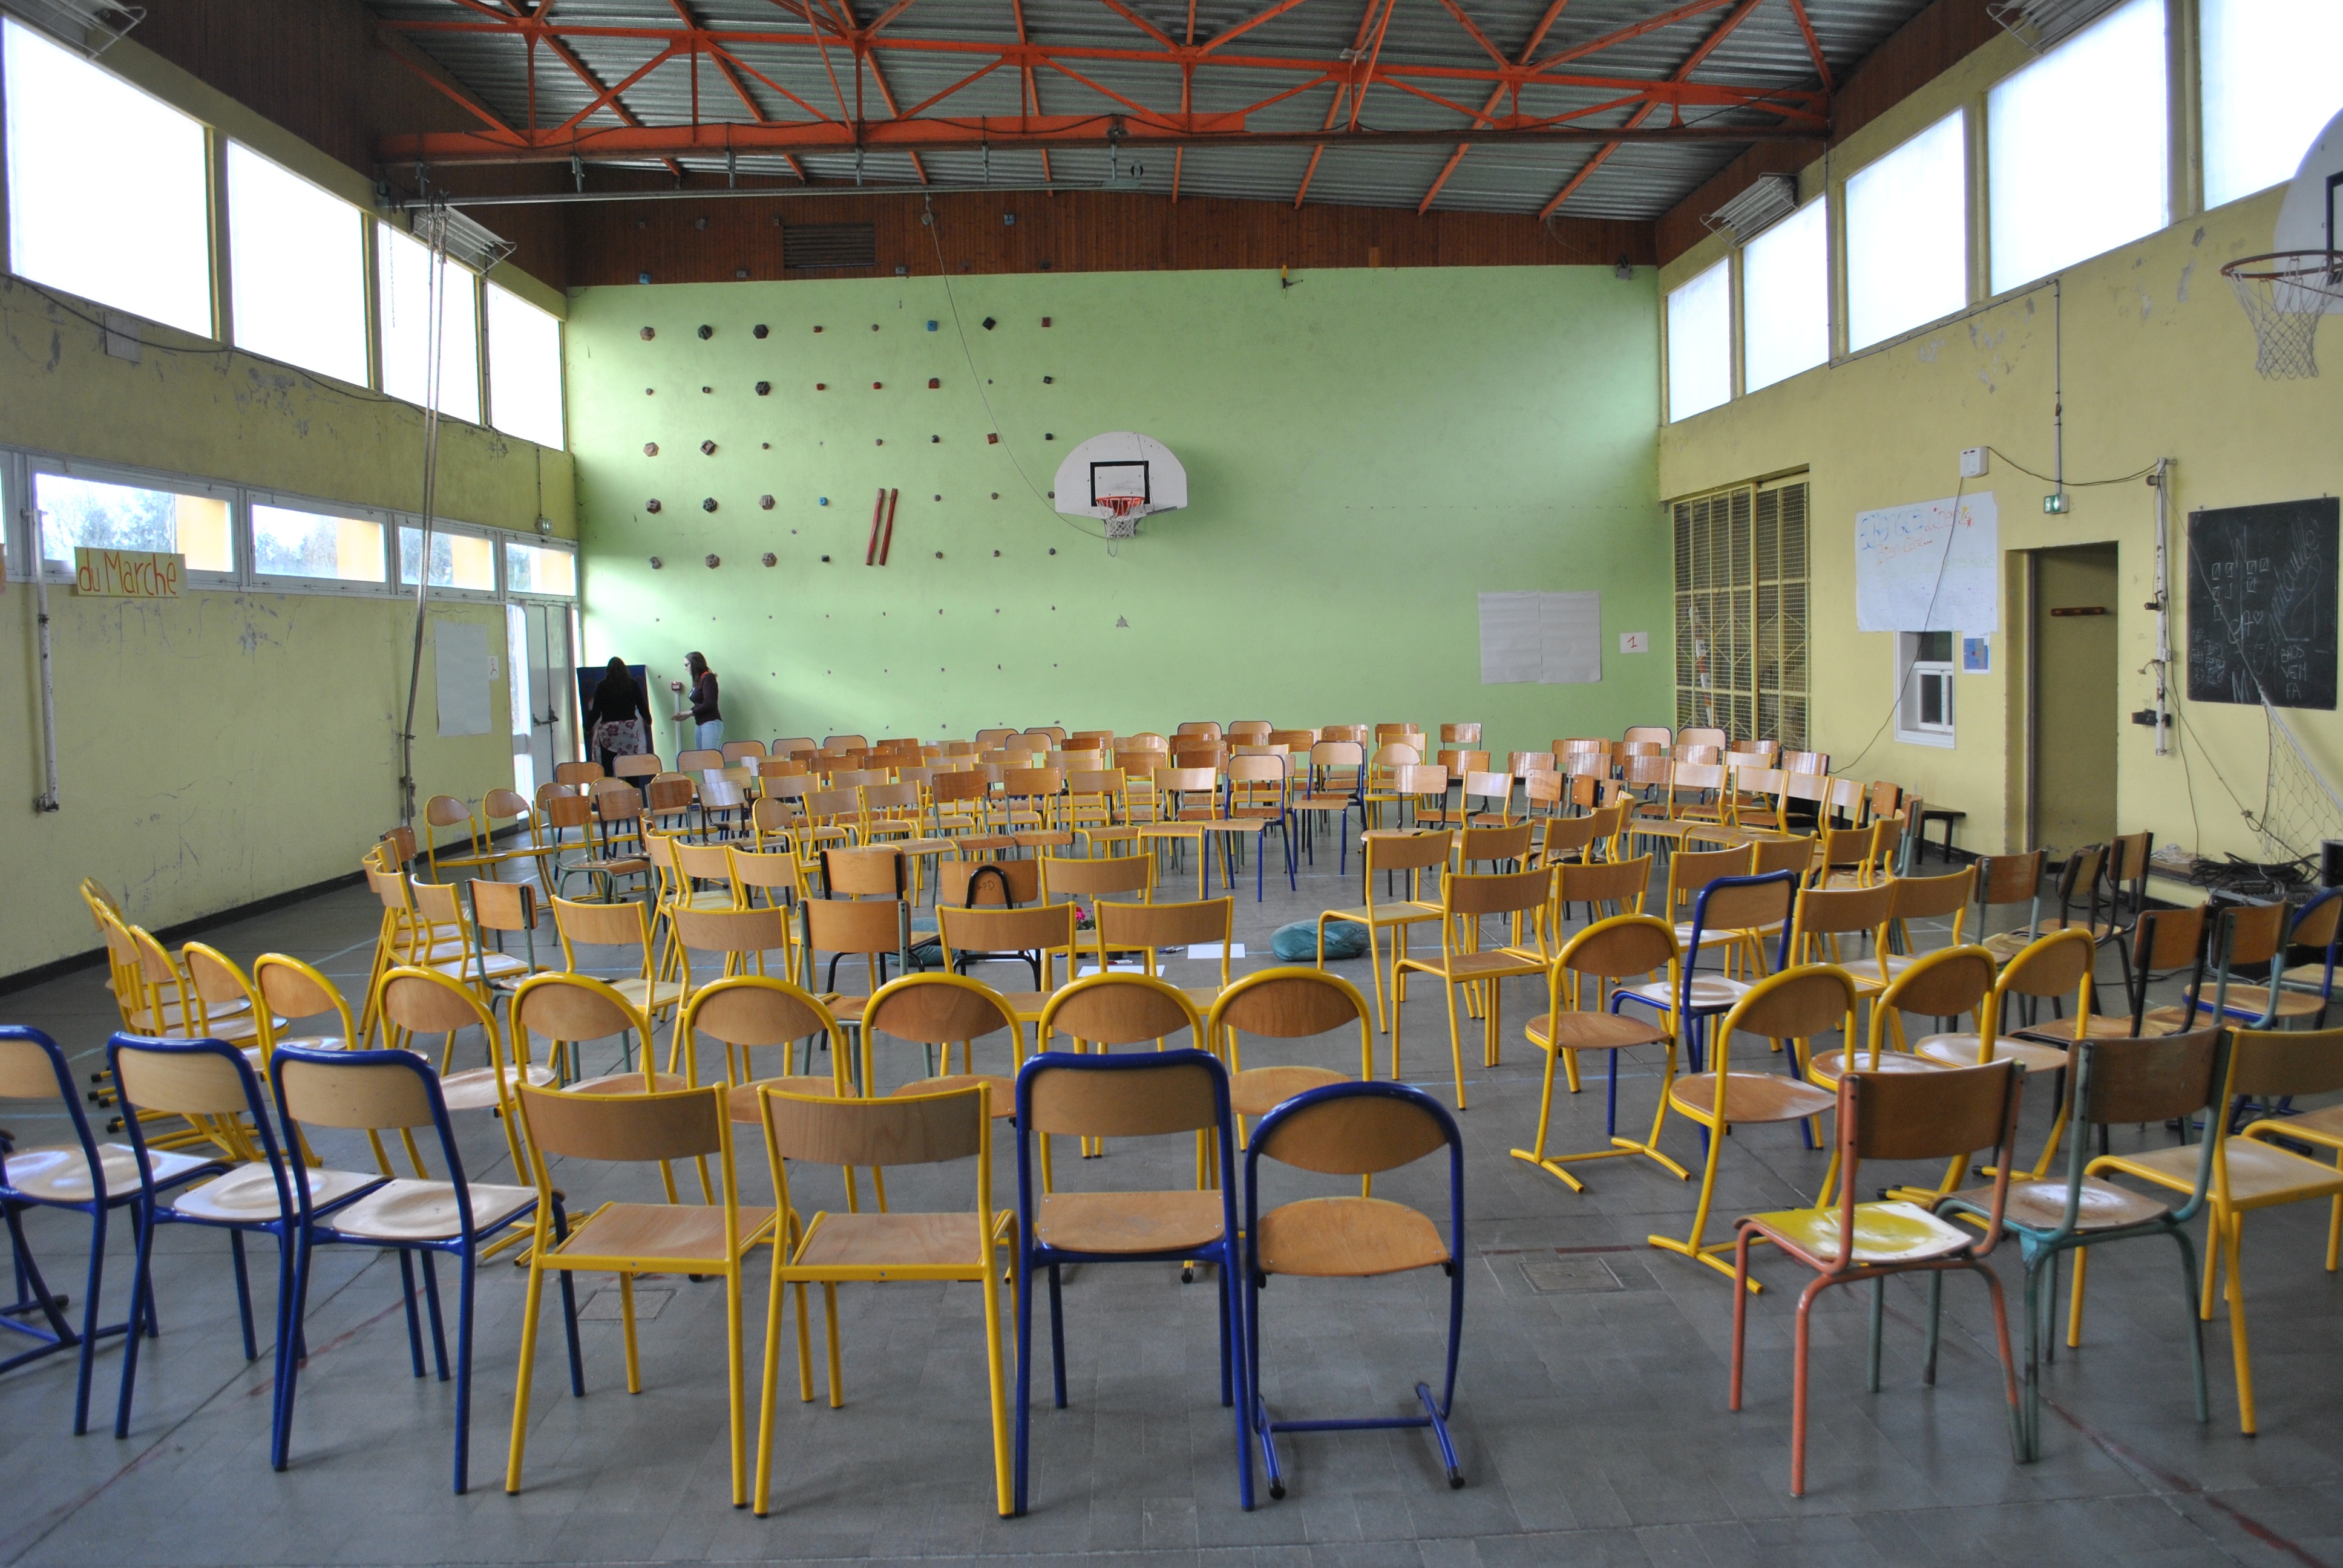
structure, auditorium, building, meeting, room, gym, circle, classroom, chairs, cafeteria, convention center, open forum, sport venue, function hall, conference hall